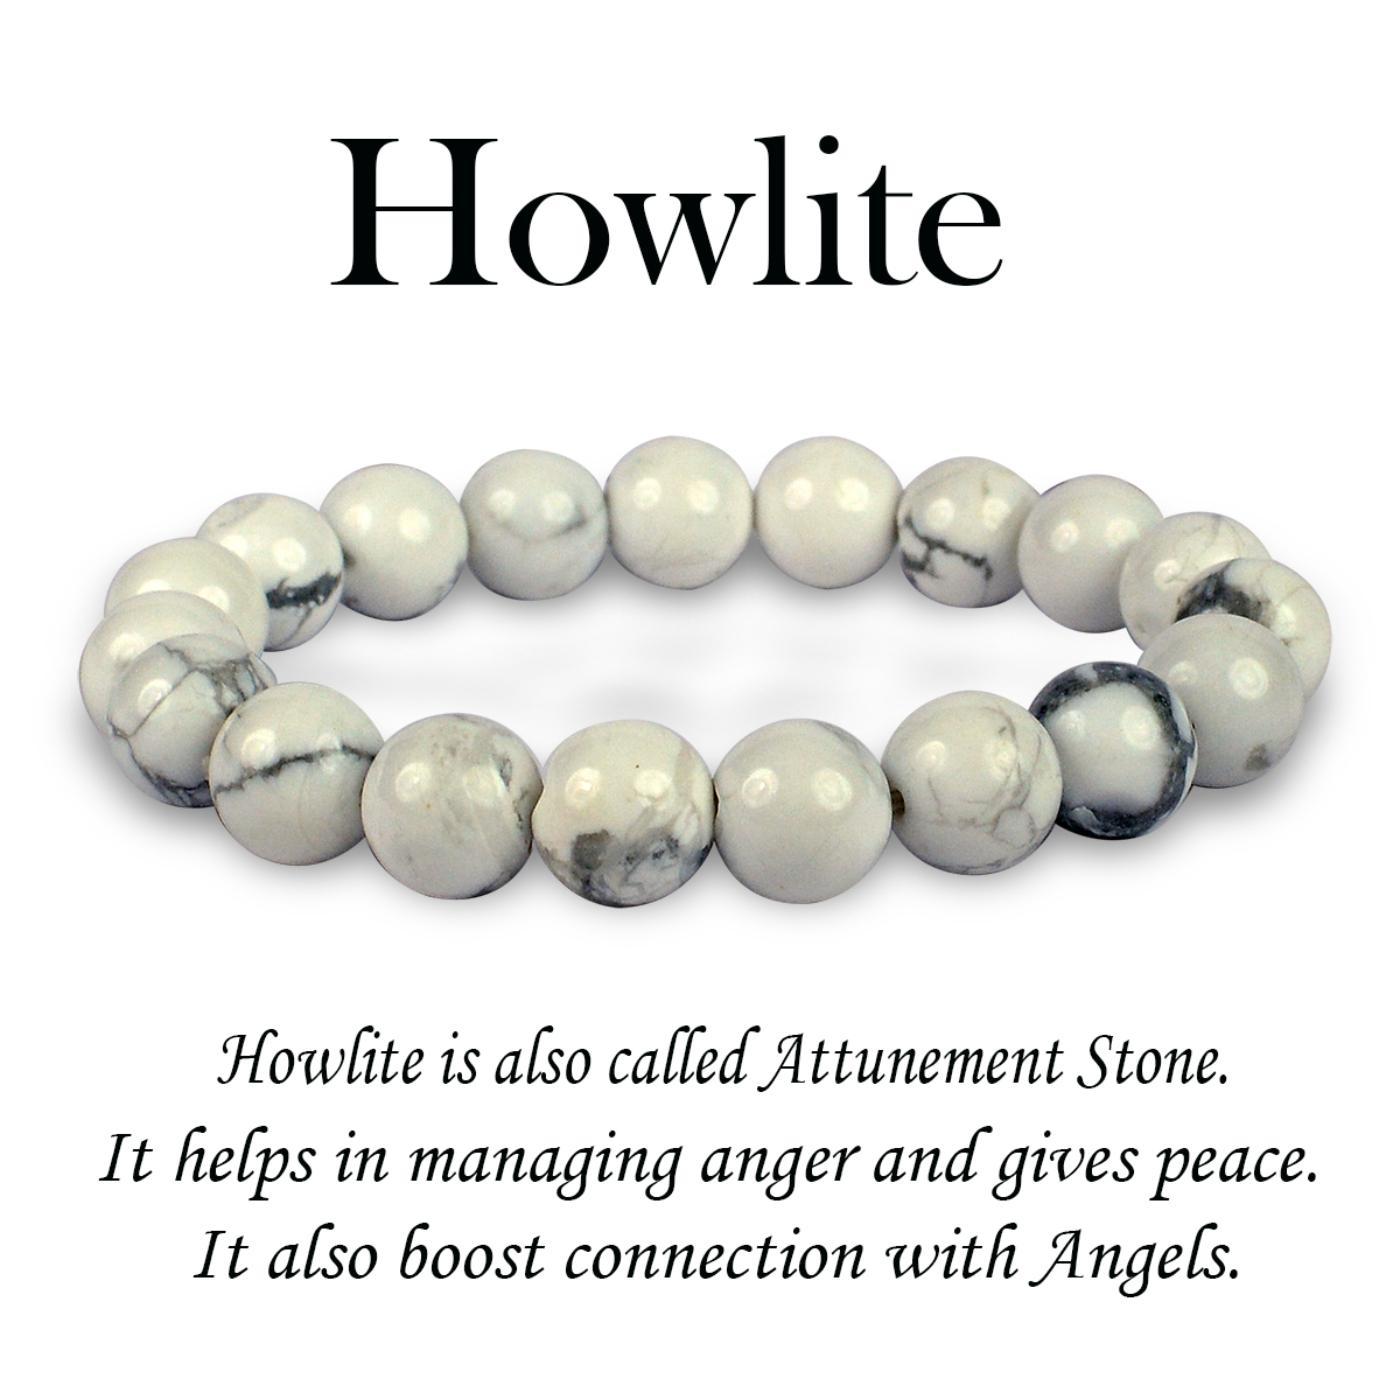
Reiki Crystal Products Howlite Round Bead 10 mm Bracelet for Reiki and Crystal Healing Stones
Type: Bracelets & Bangles
Brand: Reiki Crystal Products
Price: Rs. 475
Stretchable Elastic Handmade Natural Crystal Stone Bracelet | Diameter : 2.5 Inch. | Stone Size - 10 mm | Shape : Round |Charged By Reiki Grand Master & Vastu Expert
Features: Stretchable Elastic Handmade Natural Crystal Stone Bracelet | Diameter : 2.5 Inch. | Stone Size - 10 mm | Shape : Round | Charged By Reiki Grand Master & Vastu Expert,Natural Healing Stone for Reiki Healing, Crystal Healing, Numerology, Tarot, Astrology, Vastu, Angle Healing & Feng Shui,100% Authentic, Original and Natural Healing Stone / Crystal - small holes, crack marks on the surface or inside the stones are often visible,Material : Natural Healing Stones See Images & Product Description For Healing Properties /Advantages,Stylish Party-Daily-Office-Casual Wear Reiki Healing Stone Bracelet for Men, Women, Boys, Girls. Best for Gifting & Personal Use.
Included: Pack Of 1 X Howlite 10 mm Bracelet